Moore County, North Carolina

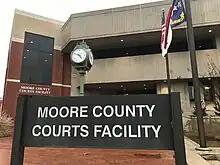
Moore County Courts Facility

According to the U.S. Census Bureau, the county has a total area of , of which is land and (1.13%) is water. Moore County is bordered by Chatham, Lee, Harnett, Cumberland, Hoke, Scotland, Richmond, Montgomery County, and Randolph counties. It lies mostly within the Piedmont region, though some of the county extends into the state's Coastal Plain. Additionally, the county lies within the Sandhills region, and about two-thirds of its land are host to sandy soils. The county drains into the Cape Fear River Basin and Lumber River Basin. Local waterways include Pine Lake, Deep and Little Rivers and Aberdeen, Big Governors, Big Juniper, Drowning, Herds, McLendons, Sugar, and Little Crane Creeks.